Jolly Rancher Remix

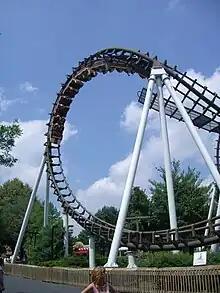
A train is seen inverted in the latter half of the cobra roll element when it was known as the Sidewinder. The roller coaster's brown track and white supports are prominent among the greenery in the background.

The roller coaster received mostly positive reviews from critics and guests upon its original opening in 1991. Shelly Stallsmith, an editor for "The Sentinel", and Michael Argento, a writer for the "York Daily Record", recorded the reactions from Milton Hershey School children during the preview event, with some commenting it was "intense", some noting the ride's fast speed and forces, and some commenting on the forward and backward experiences. Stallsmith personally considered that the roller coaster delivered on Hersheypark's advertising promise of "non-stop excitement" and stated that there was no "wasted space" during the ride's entire experience. Argento individually expressed that the Sidewinder would make riders a bit nauseous and unstable but want to ride again as it was fun.